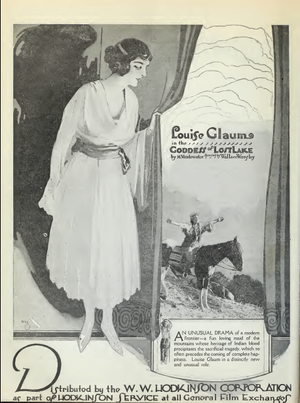
Louise Glaum, née le 4 septembre 1888 près de Baltimore et morte le 25 novembre 1970 à Los Angeles, est une actrice américaine.